Lystrosaurus Assemblage Zone

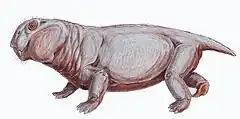
"Lystrosaurus murrayi"

The "Lystrosaurus" Assemblage Zone is a tetrapod assemblage zone or biozone which correlates to the upper Adelaide and lower Tarkastad Subgroups of the Beaufort Group, a fossiliferous and geologically important geological Group of the Karoo Supergroup in South Africa. This biozone has outcrops in the south central Eastern Cape (Middelburg, Queenstown, Aliwal North, Nieu-Bethesda) and in the southern and northeastern Free State (Bethulie, Gariep Dam, Mthatha, Harrismith). The "Lystrosaurus" Assemblage Zone is one of eight biozones found in the Beaufort Group, and is considered to be Early Triassic in age.